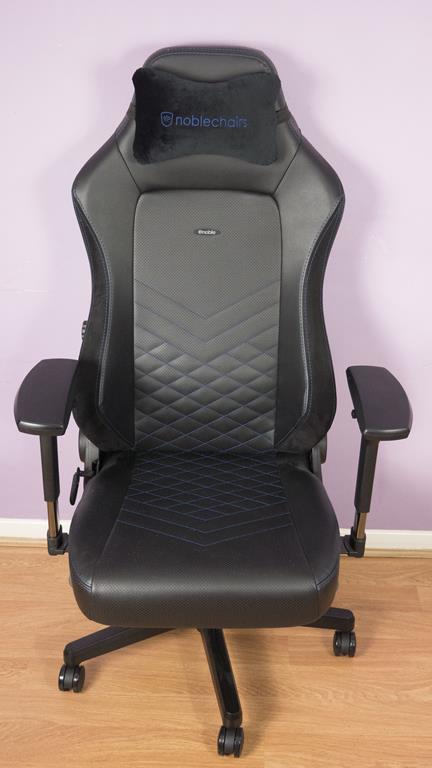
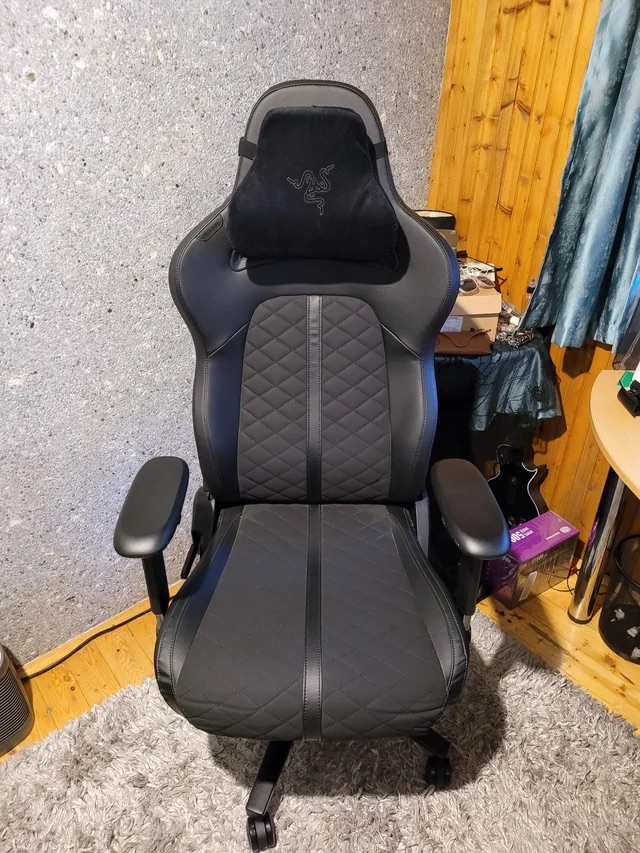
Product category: items_chair
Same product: no